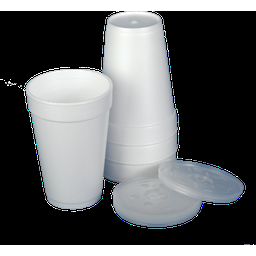
Label: paper